2011 Cambridge City Council election

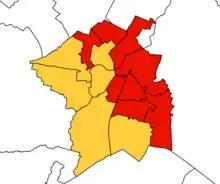
The election result shown geographically.

Elections for Cambridge City Council (in Cambridge, England) were held on Thursday 5 May 2011. As the council is elected by thirds, one seat in each of the wards was up for election, with the exception of Cherry Hinton ward where two seats were up for election due to the early retirement of Councillor Stuart Newbold. The vote took place alongside the 2011 United Kingdom Alternative Vote referendum and a Cambridgeshire County Council by-election for Arbury ward.